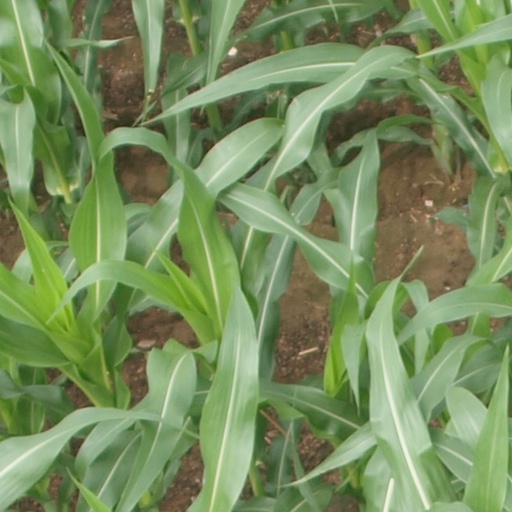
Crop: maize; corn